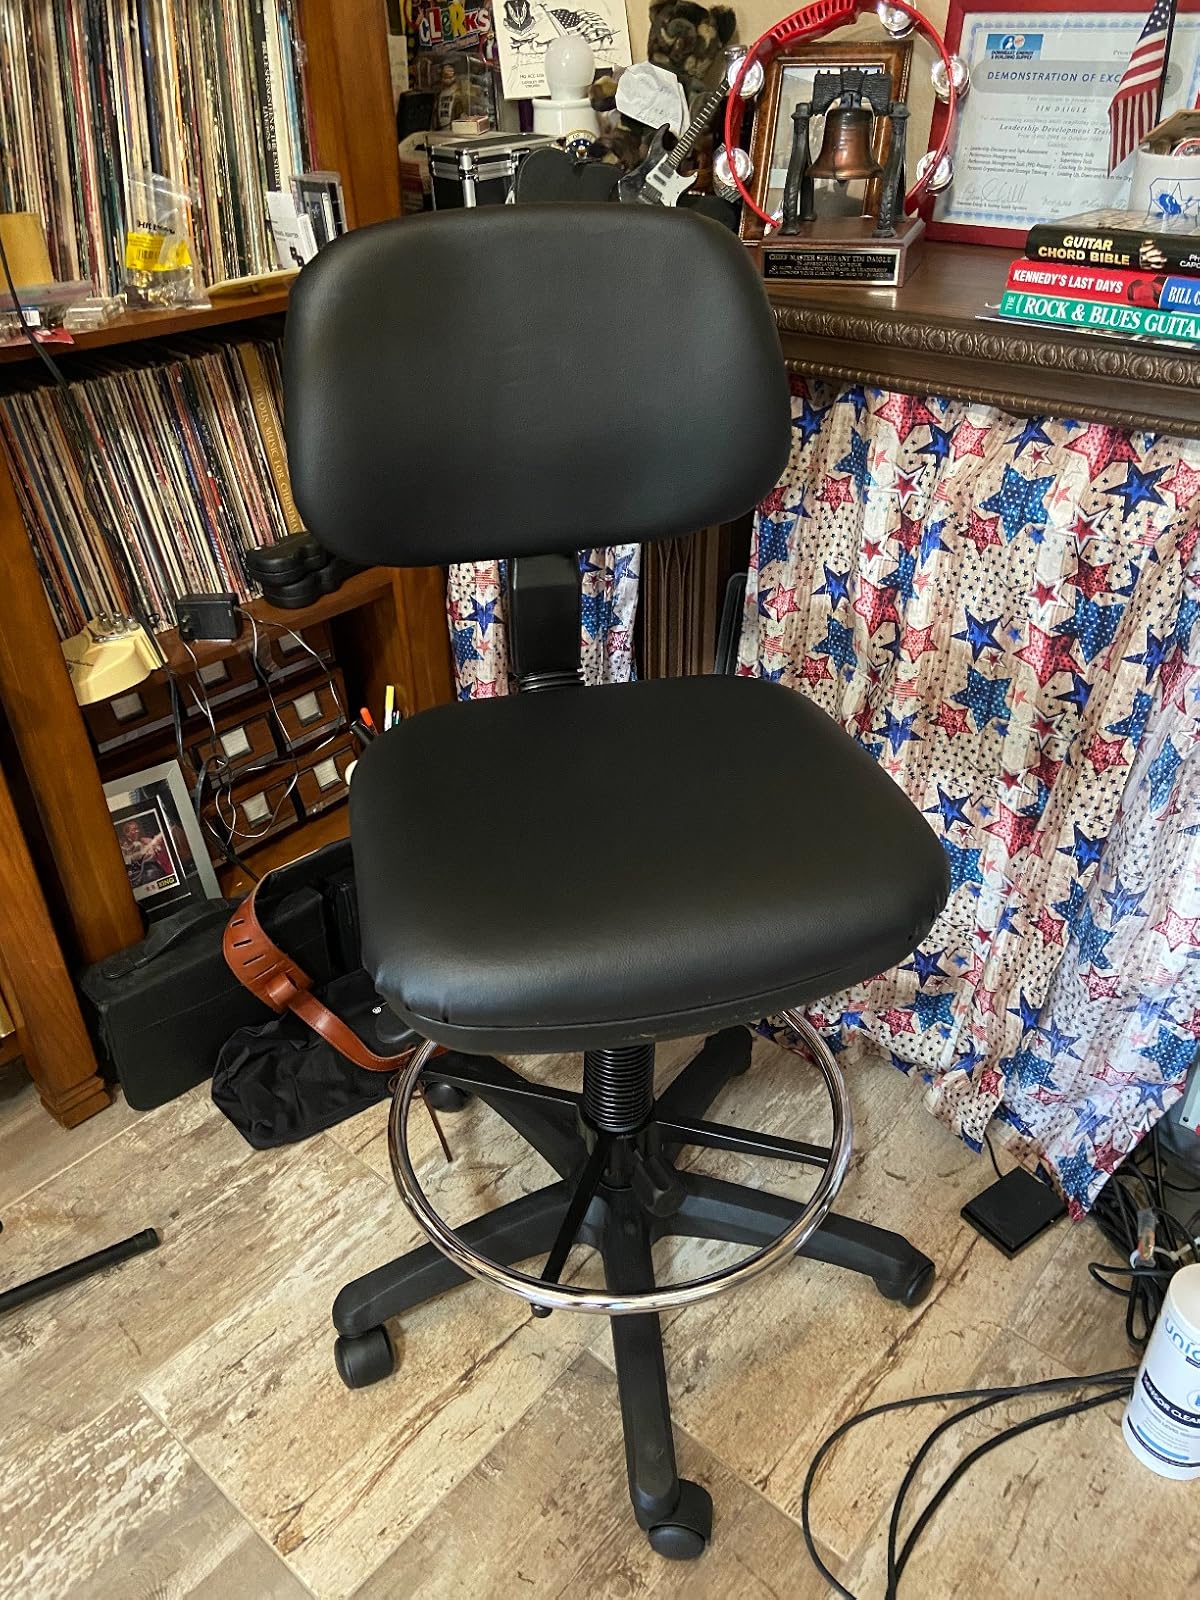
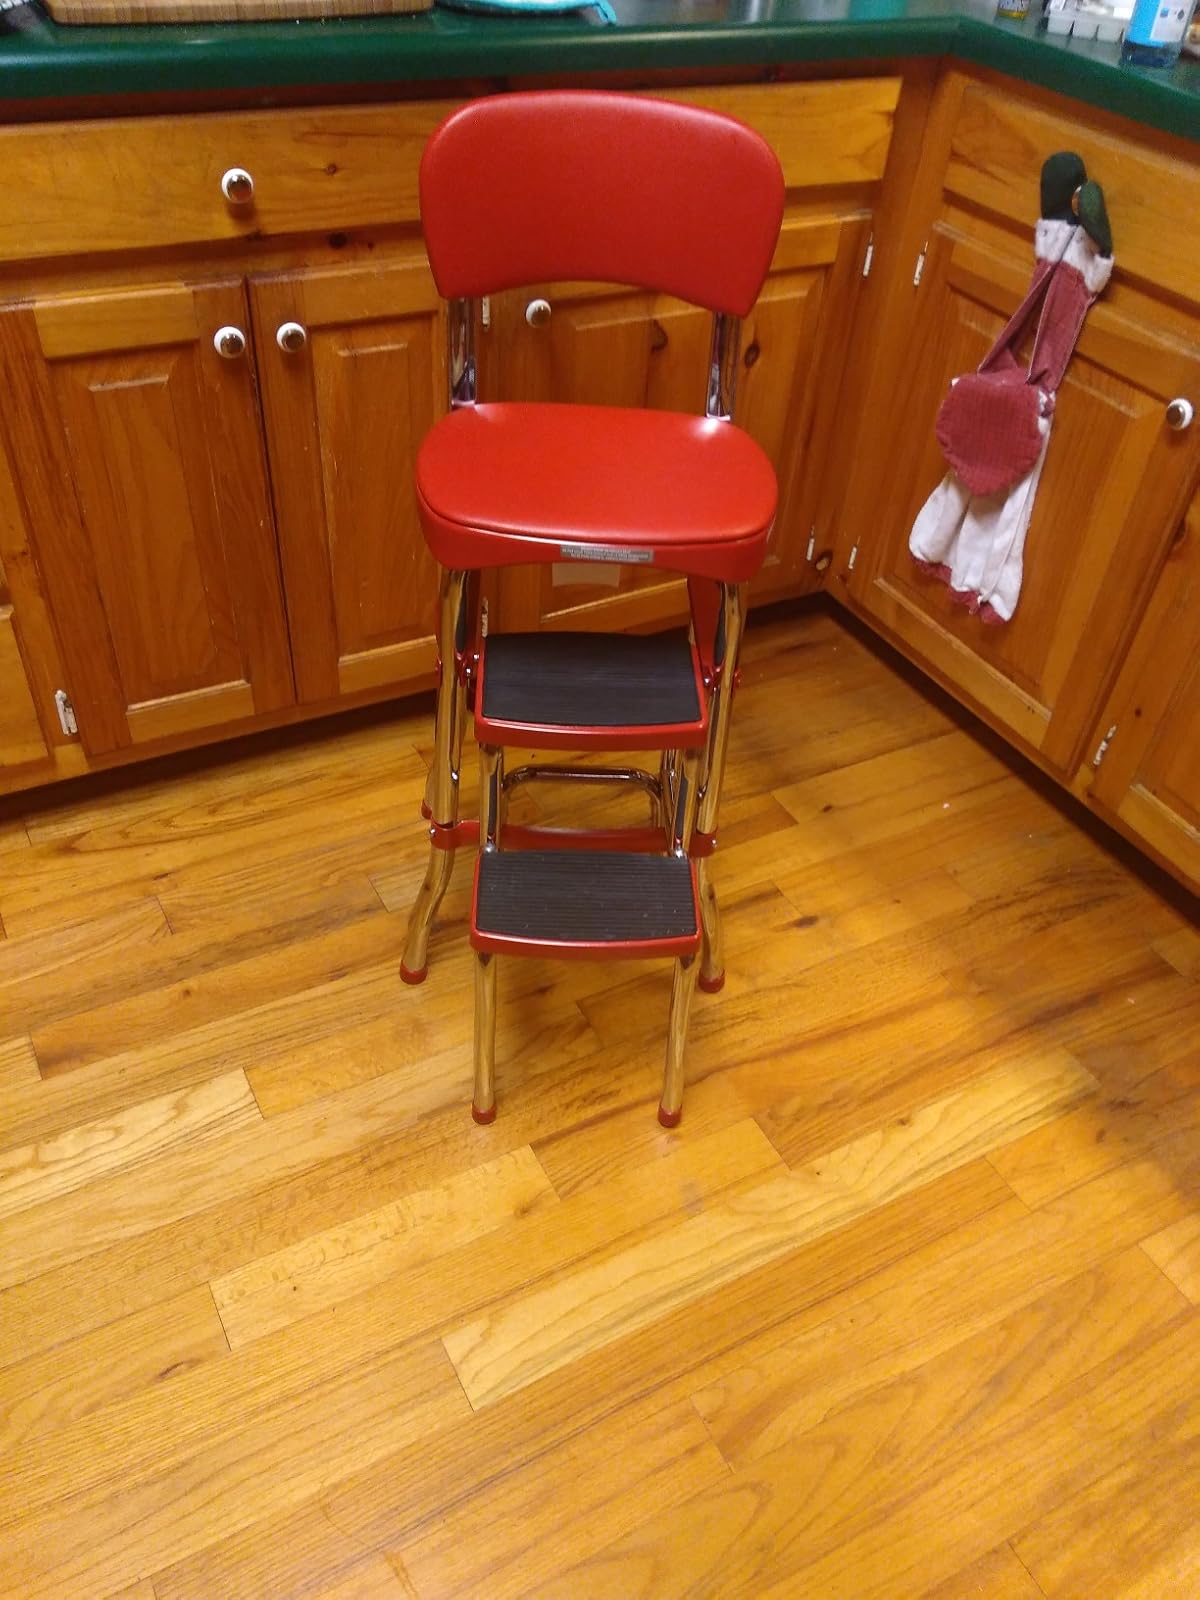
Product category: items_chair
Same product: no